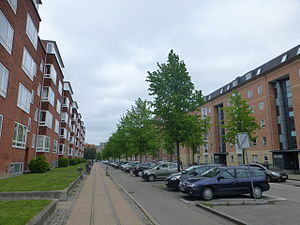
Borgmester Jensens Allé
Borgmester Jensens Allé.
Borgmester Jensens Allé er en ca. 700 meter lang vej på Østerbro i København. Alleen begynder ved Jagtvej nær krydset Jagtvej/Østerbrogade og fortsætter til Serridslevvej ved Fælledparken. Indtil 2009 fortsatte den en stykke ind i Fælledparken, men blev afkortet til fordel for nogle fodboldbaner med kunstgræs.